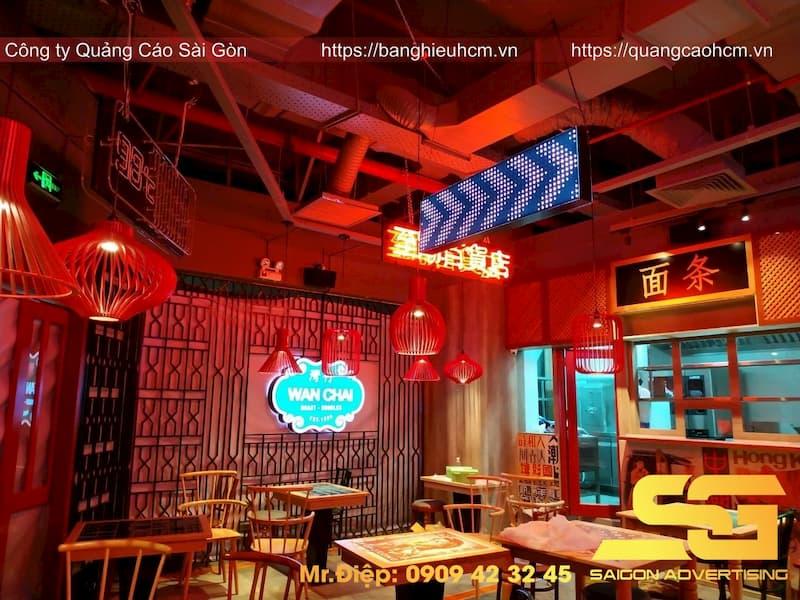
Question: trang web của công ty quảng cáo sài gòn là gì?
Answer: trang web của công ty quảng cáo sài gòn là https: / / banghieuhcm. vn hoặc https: / / quangcaohcm. vn